List of Christina Aguilera concert tours

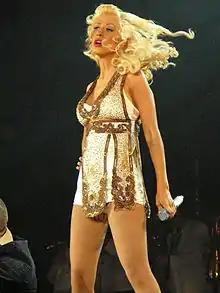
Aguilera performing "Come On Over Baby" during the Back to Basics Tour

American singer Christina Aguilera has embarked on six concert tours, four of which have been worldwide. Her debut tour, Christina Aguilera in Concert was held in North America in 2000, and later it was extended to South America and Asia in 2001. During the promotion of her fourth studio album "Stripped" (2002) in 2003, Aguilera toured with Justin Timberlake in North America with The Justified & Stripped Tour in 45 dates. The tour was the 16th highest-grossing tour of the year. In late 2003, Aguilera continued to tour alone without Timberlakes' act in Europe, Japan and Australia. Aguilera was expected to return to North America in the summer of 2004, however, 29 dates were canceled due to Aguilera's vocal cord injuries. In 2006, Aguilera's fourth concert tour Back to Basics Tour was held in support of her fifth studio album "Back to Basics" (2006). The tour grossed over $75 million, with $48.1 million in 2007 alone, becoming the highest-grossing tour of the year by a female artist. In 2010, Aguilera planned to tour in the summer to promote her sixth studio album "Bionic" (2010), but her management team revealed that the tour was postponed due to Aguilera's promotion for her first feature film, "Burlesque" (2010). Aguilera reported that she would reschedule the tour in 2011, although these plans never materialized. In September 2018, Aguilera embarked on The Liberation Tour in promotion of her album "Liberation", which was her first tour in a decade. In between the legs of her concert residency , Aguilera toured in Europe and Mexico with The X Tour. There were plans for her to headline a North American tour throughout 2020, with Adam Lambert as an opening act. These plans were ultimately cancelled due to the COVID-19 pandemic.